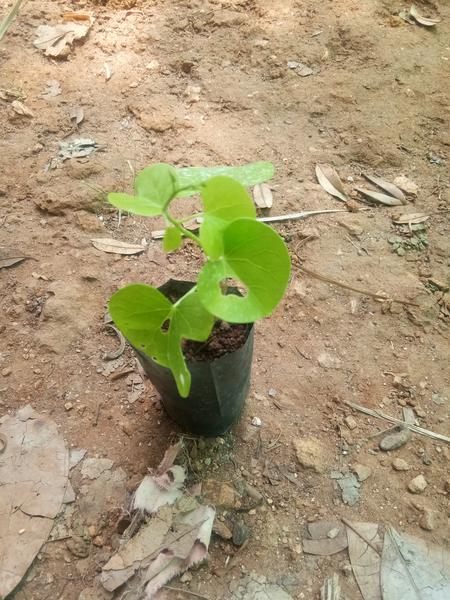
Plant: Amruta_Balli